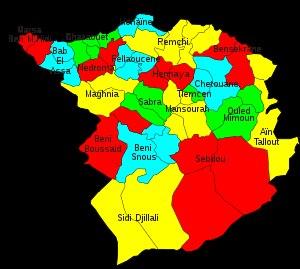
La wilaya de Tlemcen compte vingt daïras, chacune comprenant plusieurs communes pour un total de cinquante-trois communes.